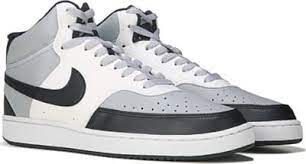
Label: Sneaker